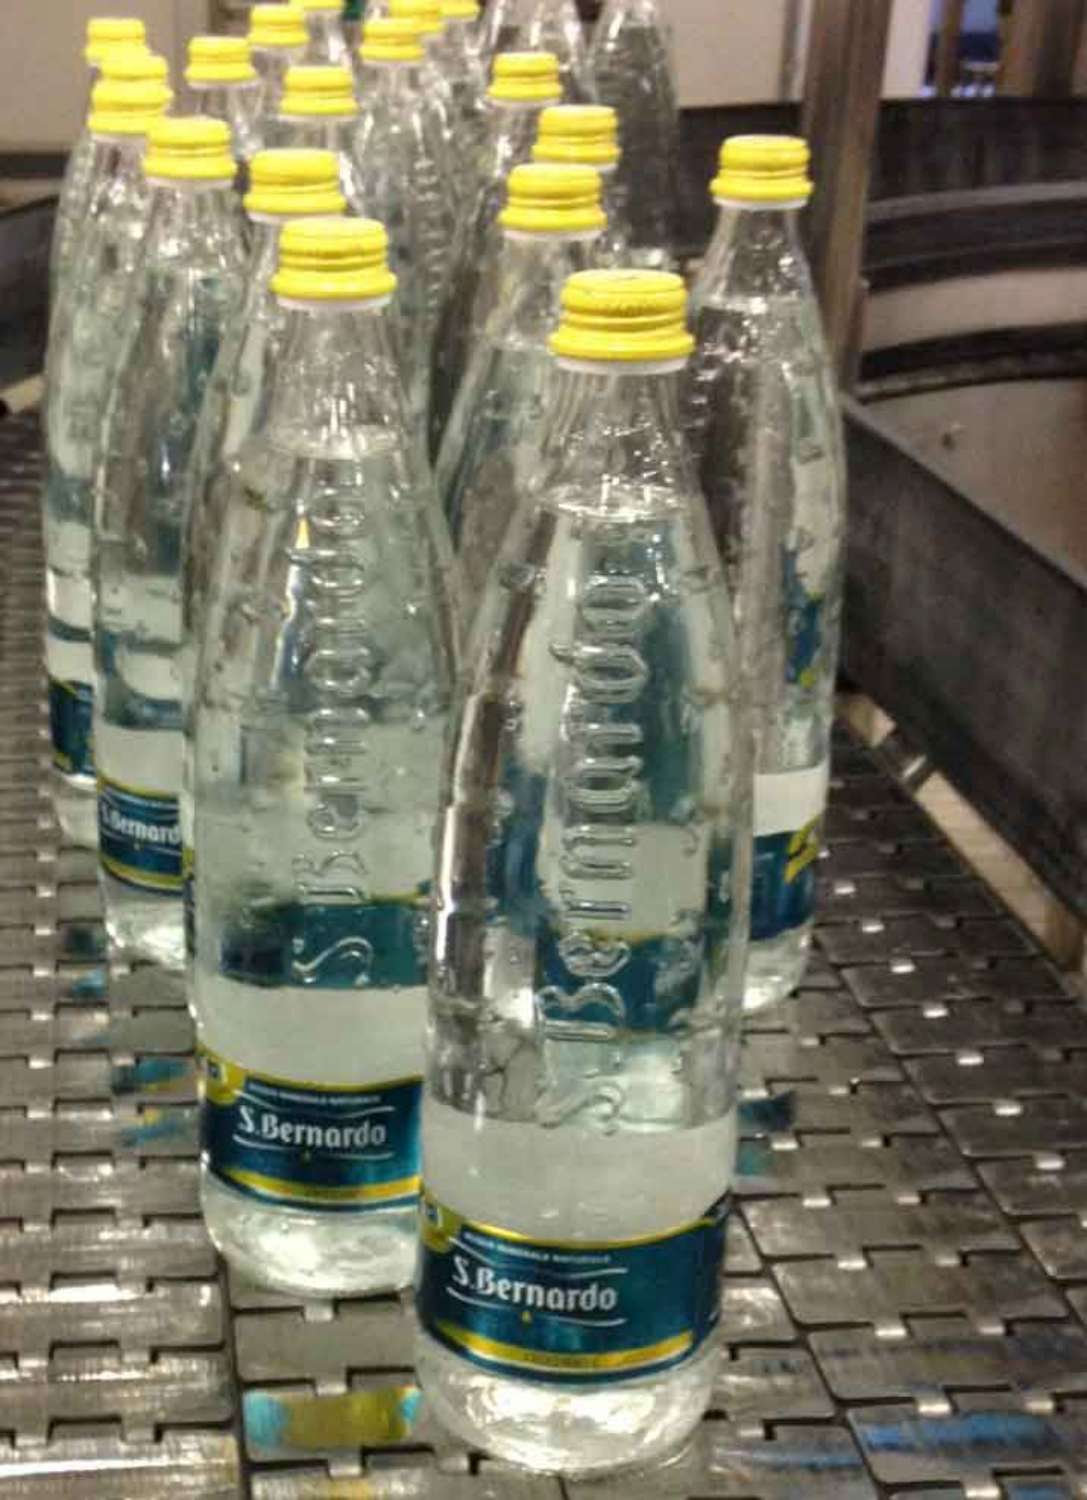
Label: plastic